Magi

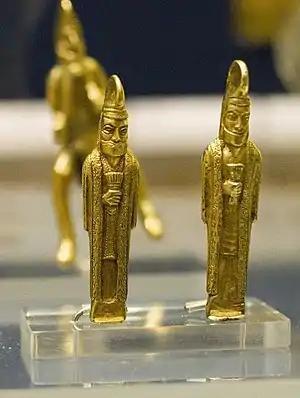
Zoroastrian priests (Magi) carrying "barsoms". Statuettes from the Oxus Treasure of the Achaemenid Empire, 4th century BC

Magi, or magus, is the term for priests in Zoroastrianism and earlier Iranian religions. The earliest known use of the word "magi" is in the trilingual inscription written by Darius the Great, known as the Behistun Inscription. Old Persian texts, predating the Hellenistic period, refer to a magus as a Zurvanic, and presumably Zoroastrian, priest.